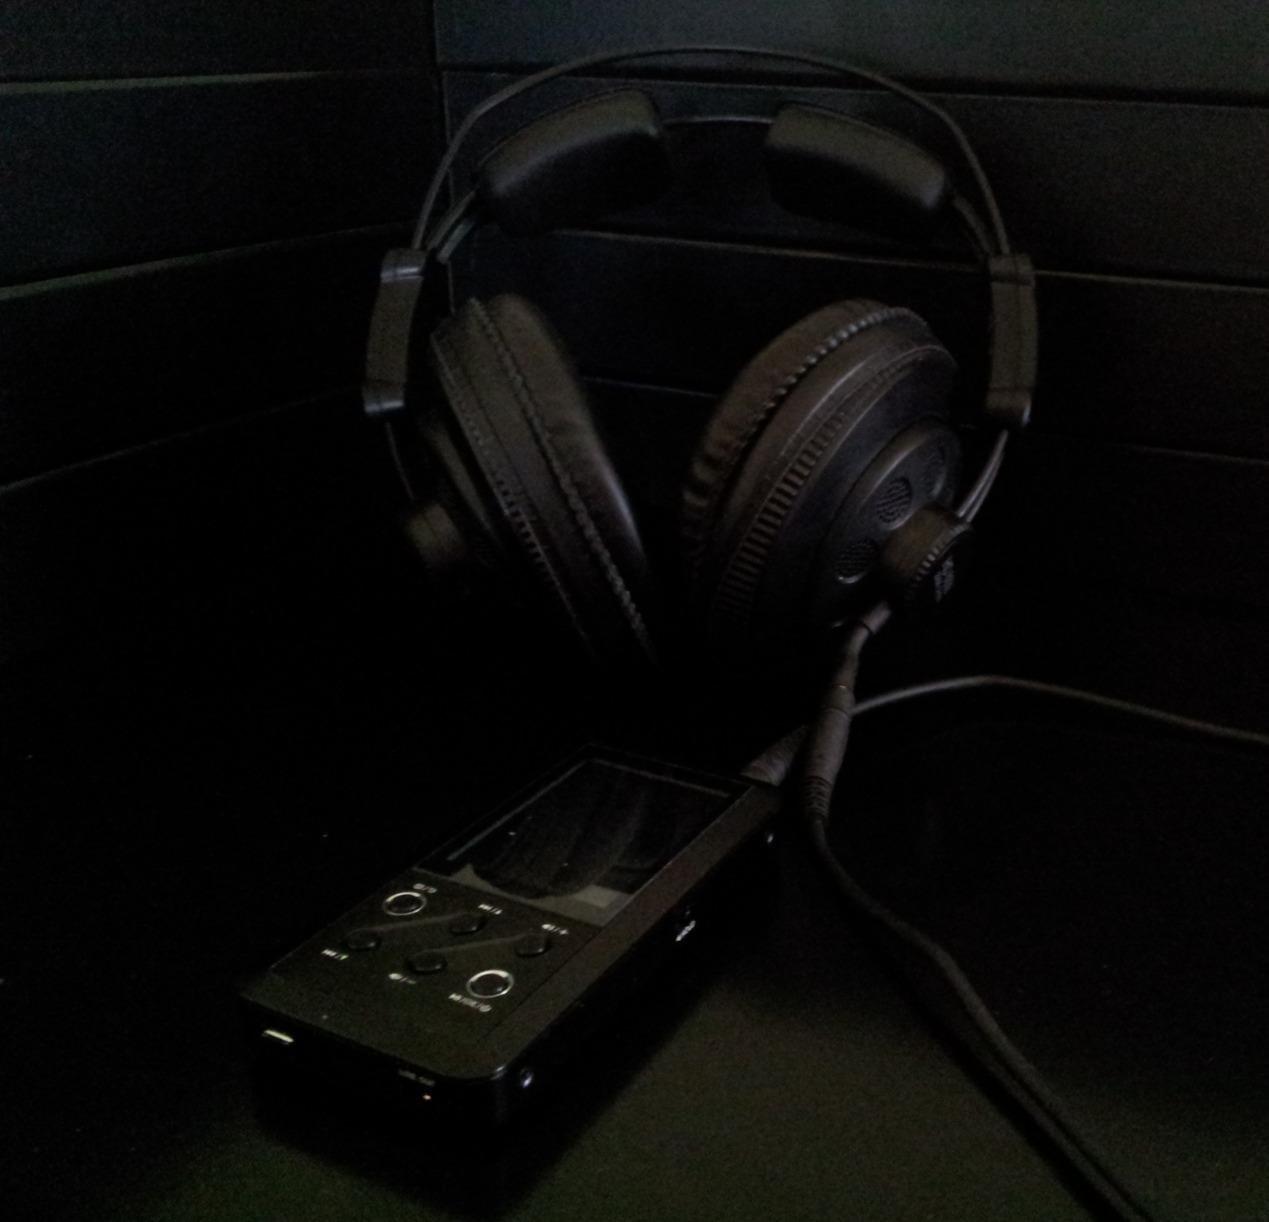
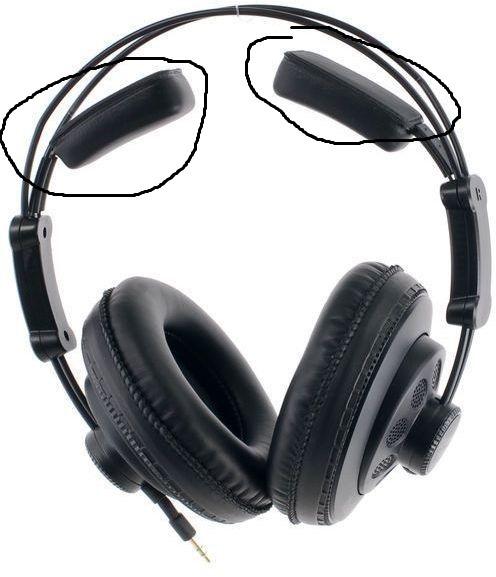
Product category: headphones
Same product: yes